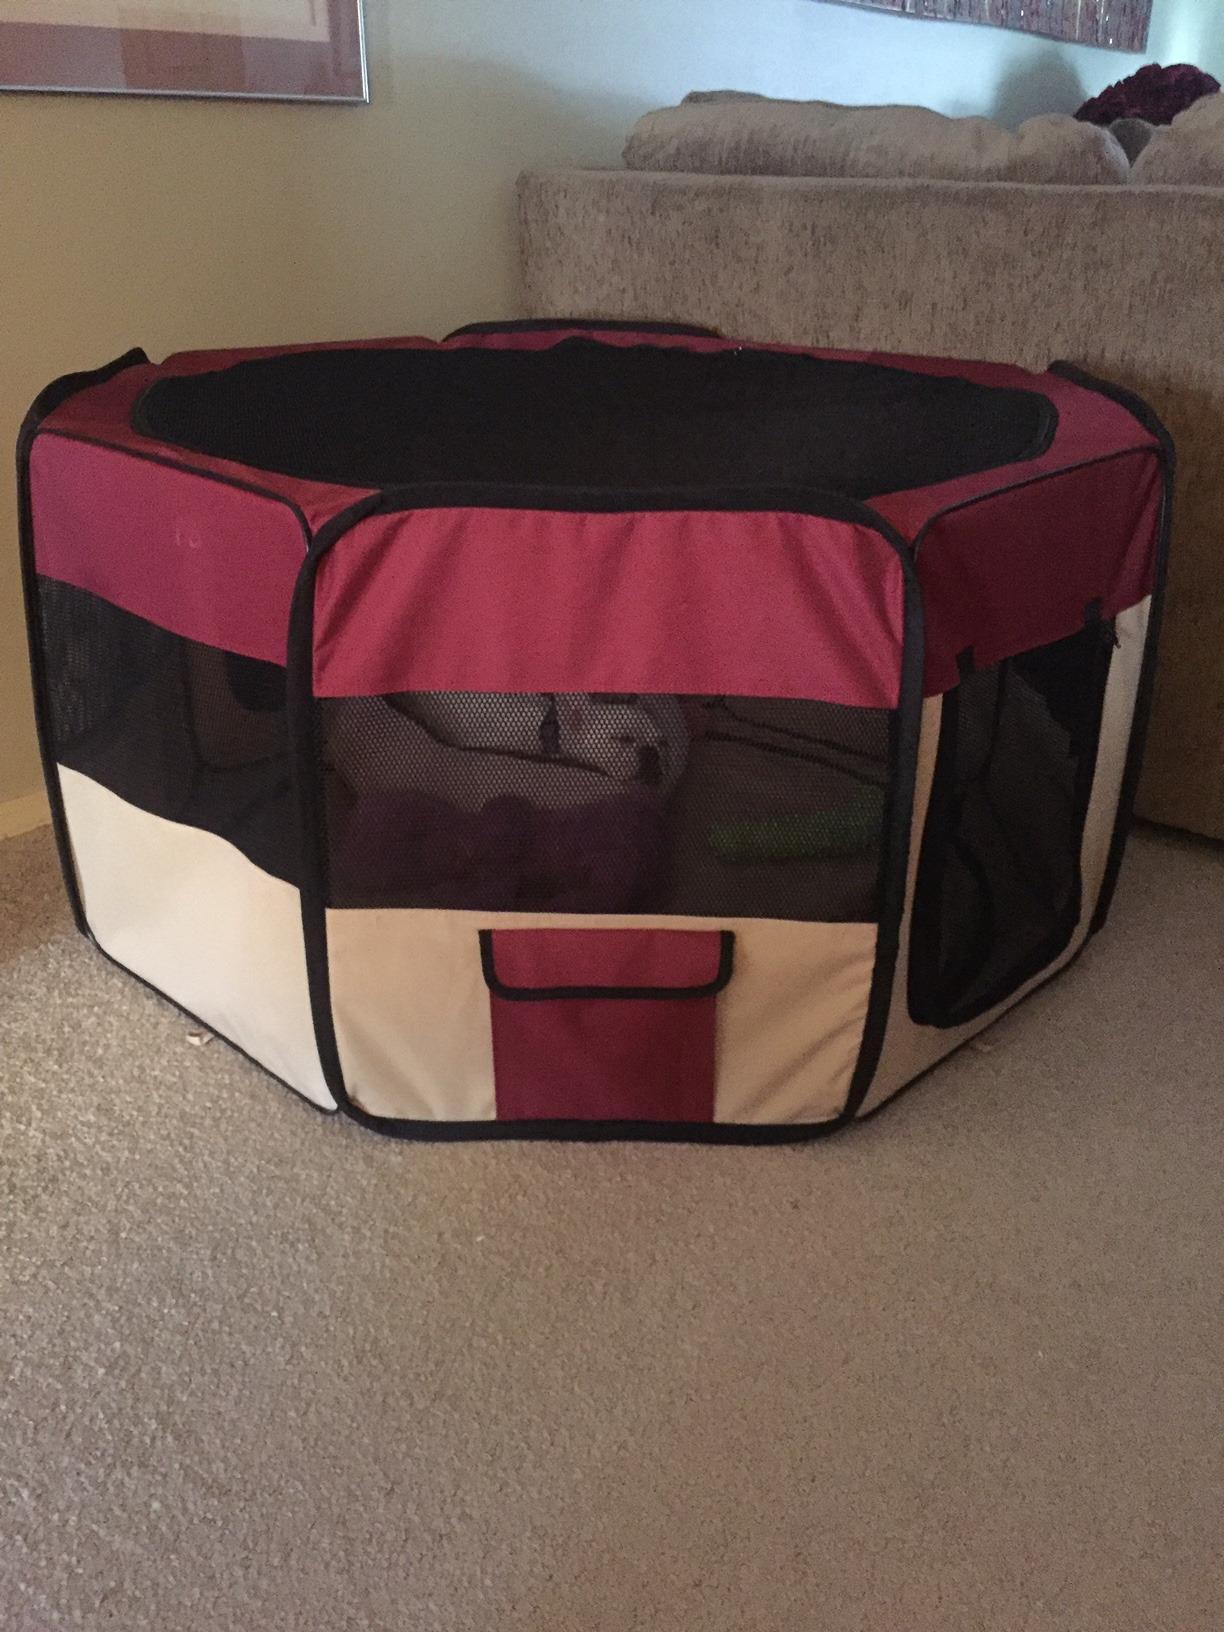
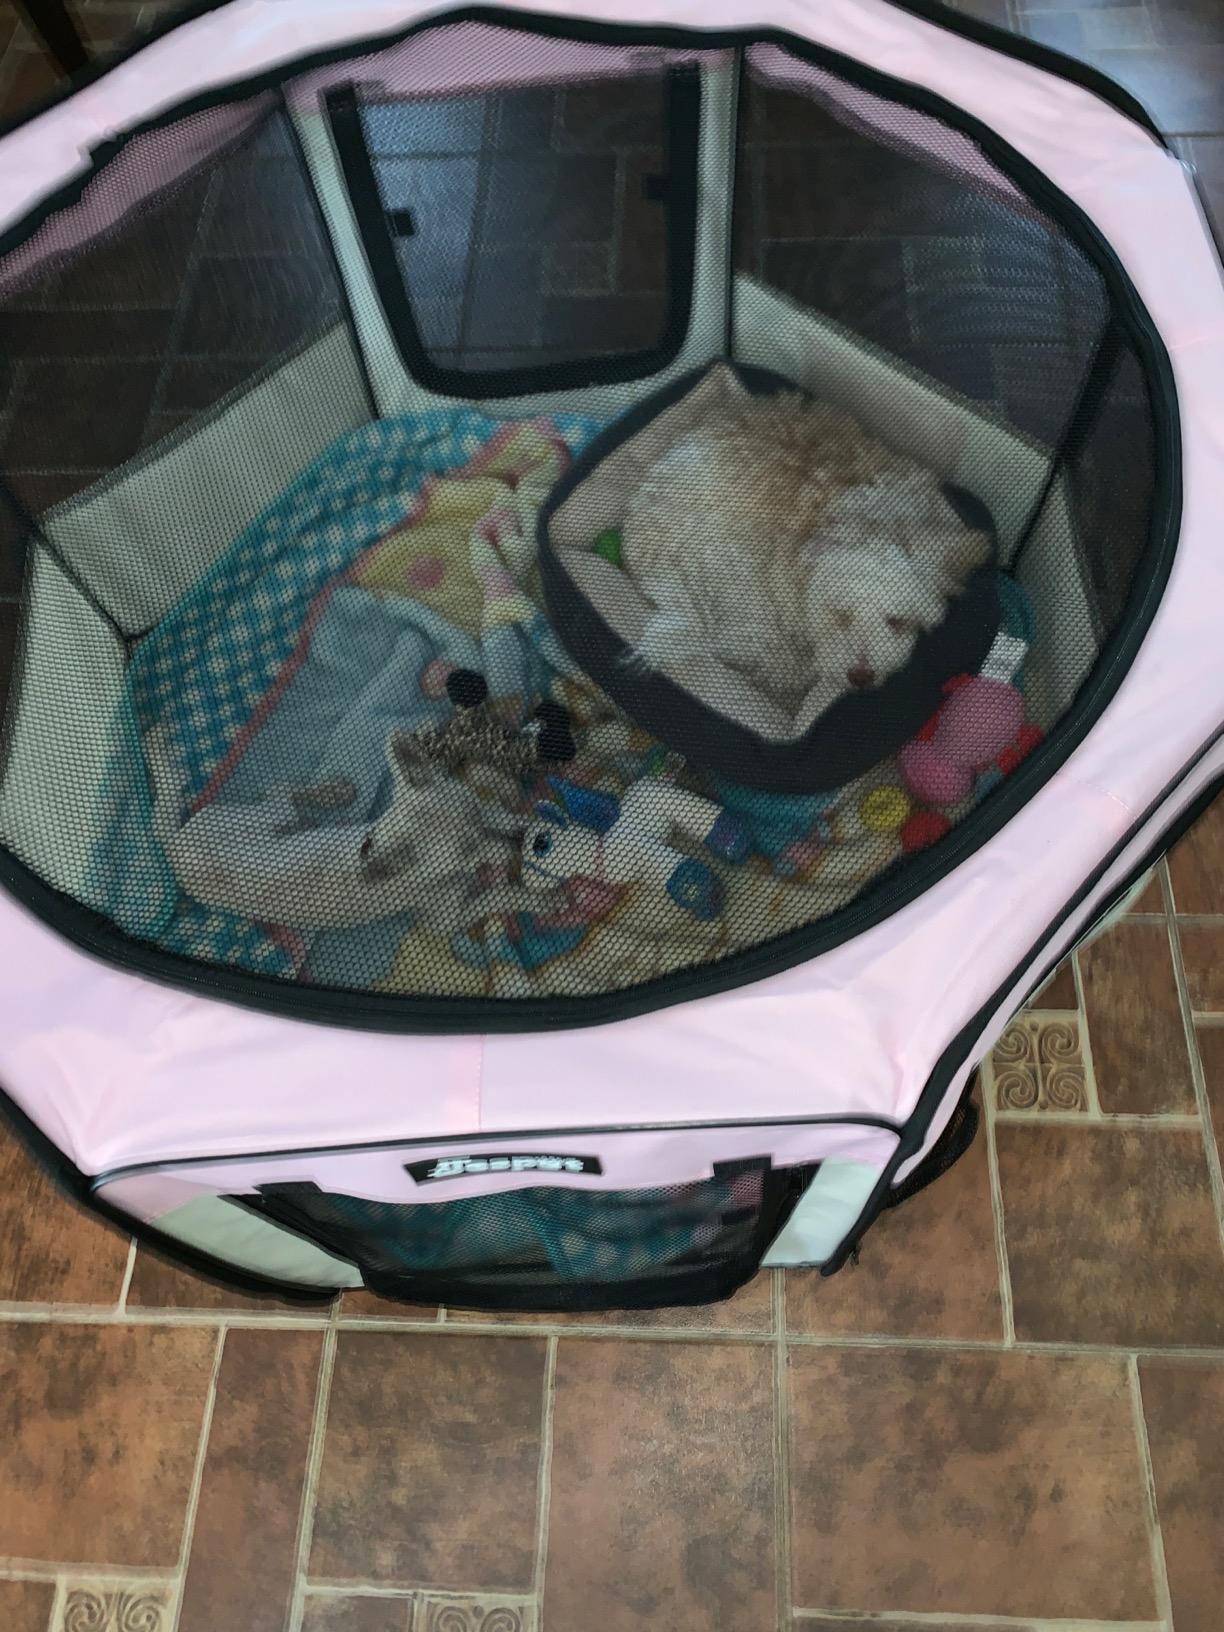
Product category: items_kennel
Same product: no